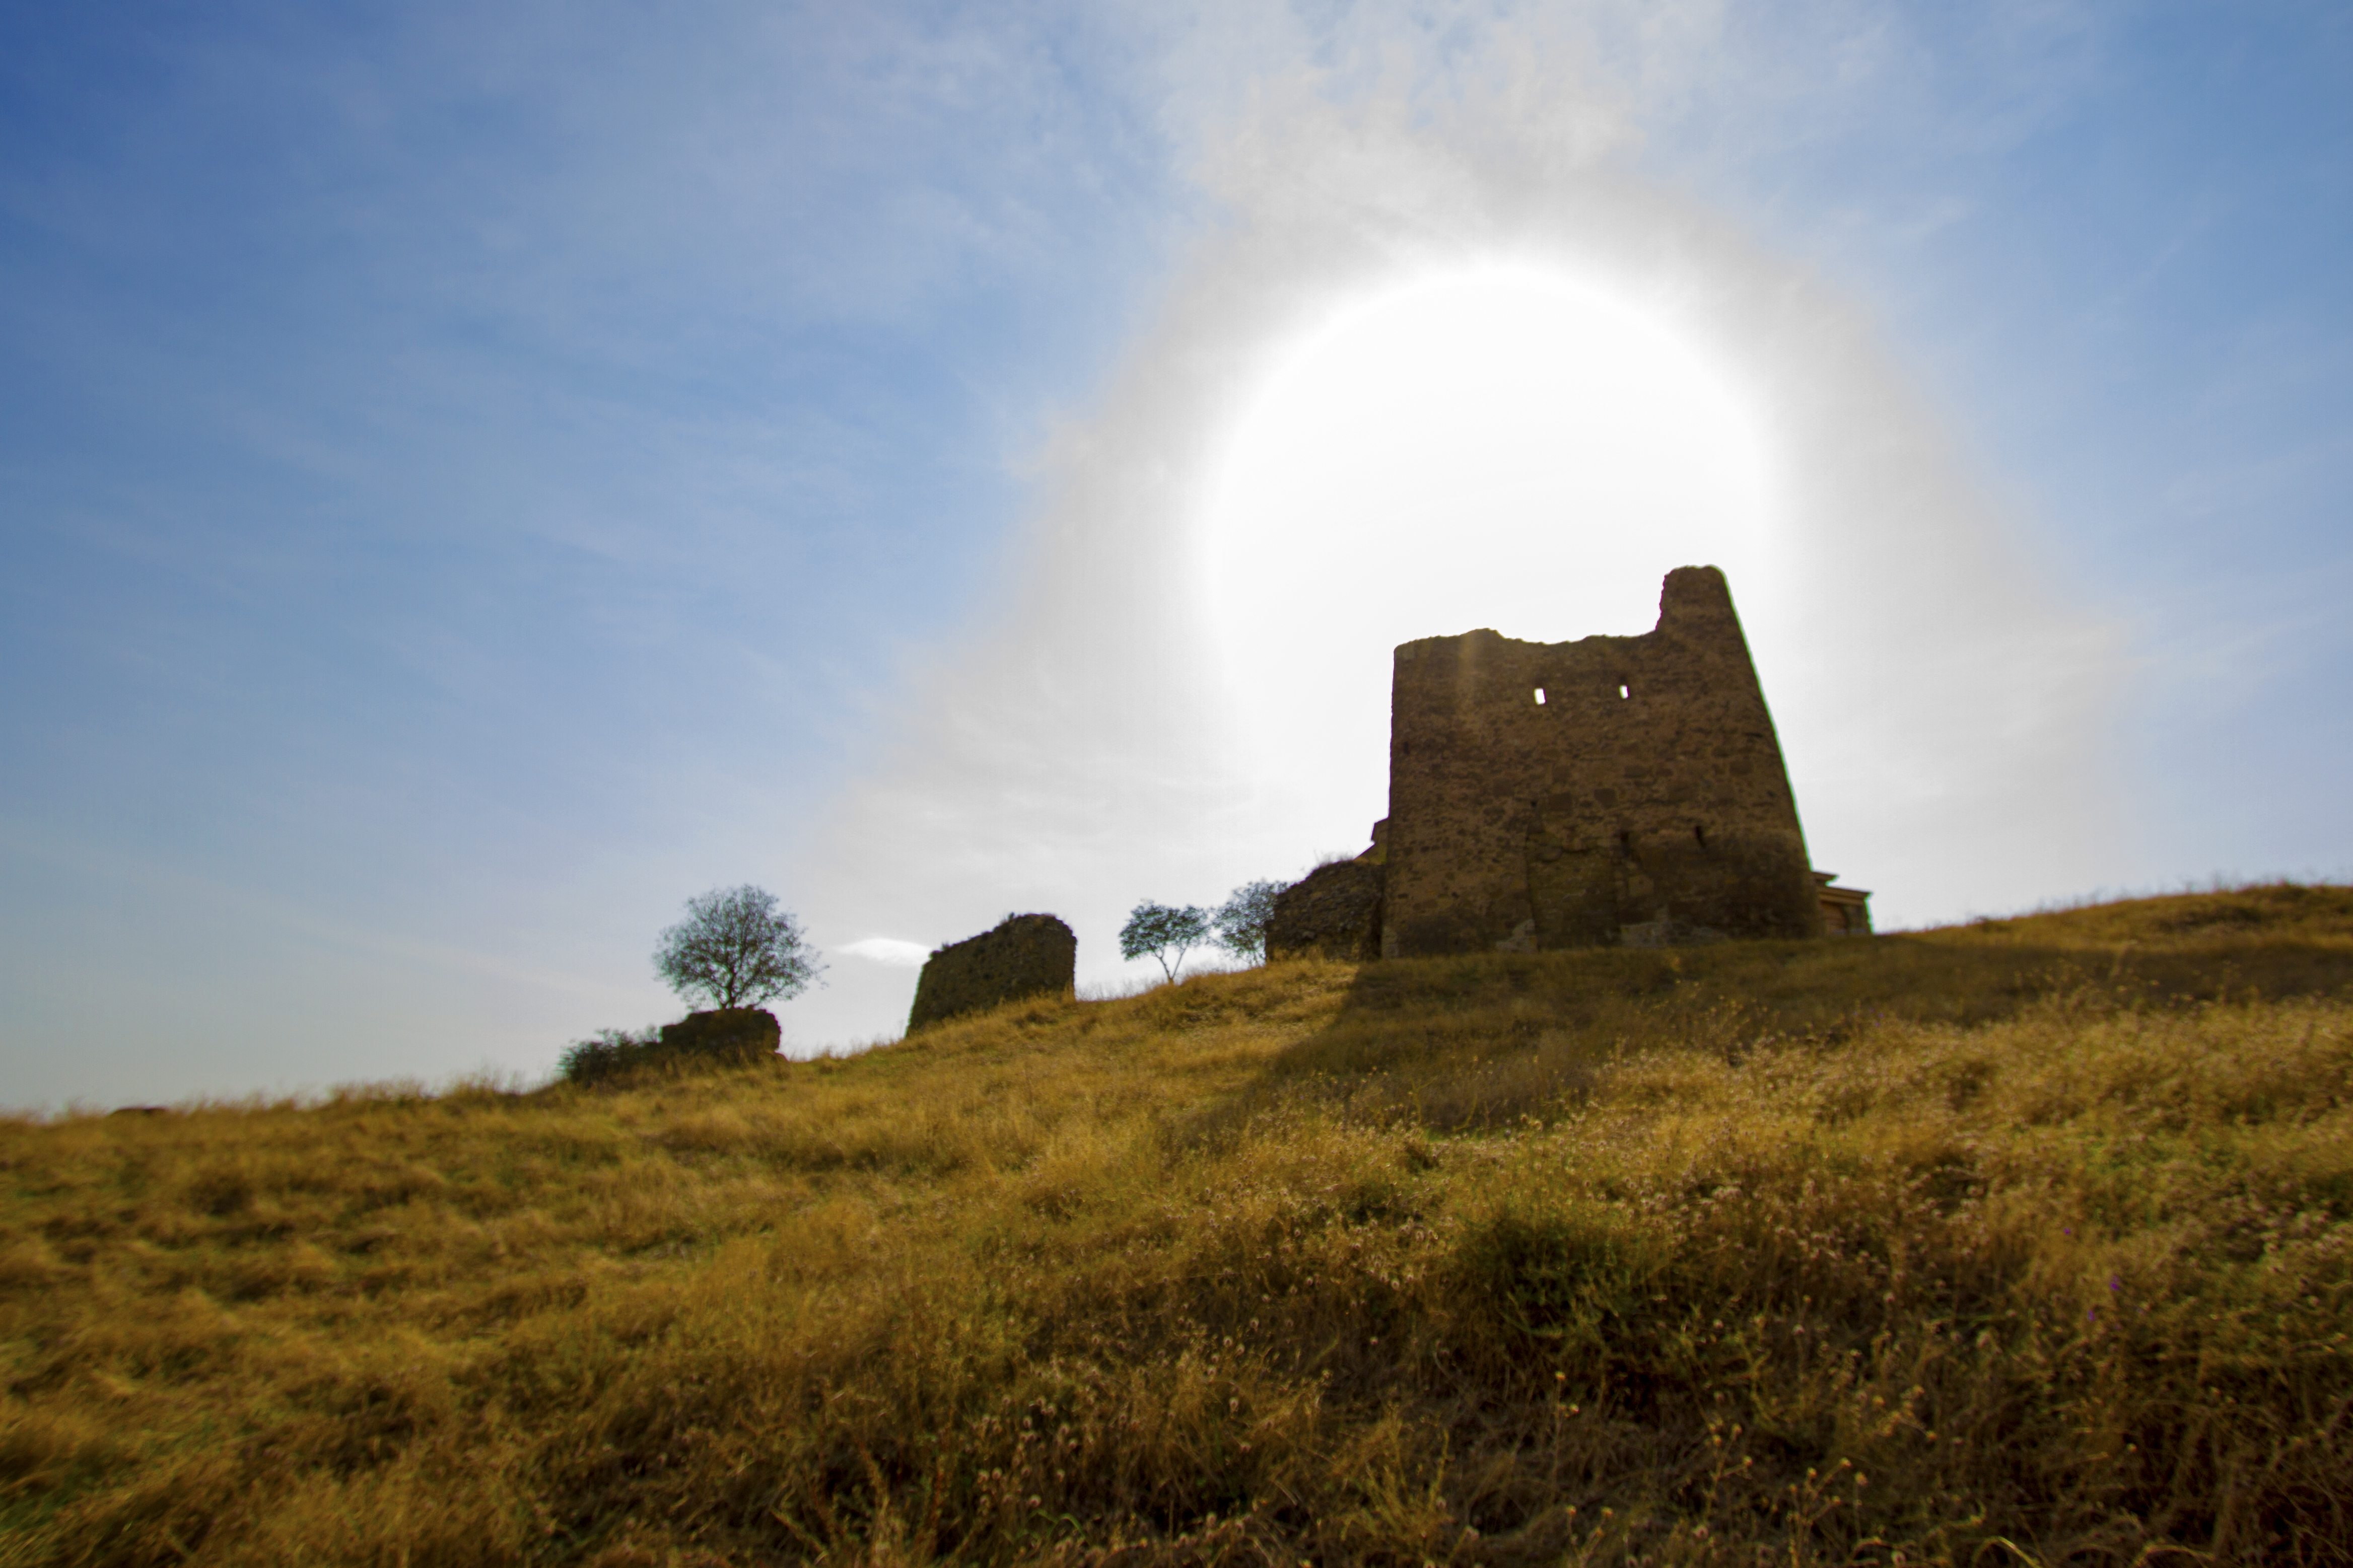
landscape, tree, grass, rock, horizon, mountain, cloud, sky, prairie, sunlight, morning, hill, castle, plain, grassland, ruins, plateau, rural area, natural environment